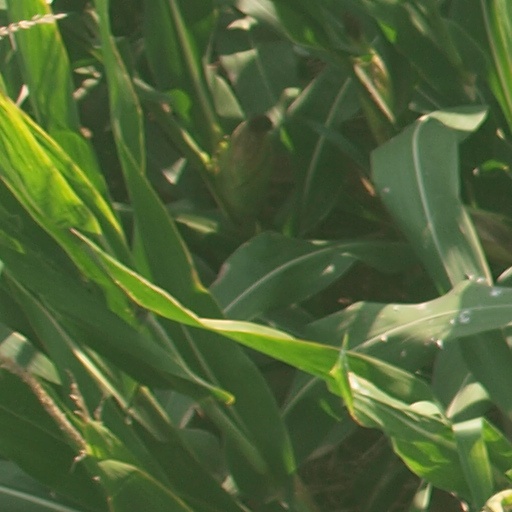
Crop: maize; corn